Milton, New Zealand

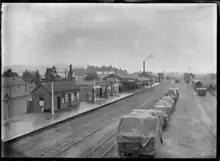
Milton railway station in 1926

Milton was connected to the national railway network in the early 1870s when the Main South Line was built through the town and goods were first carried in October 1874. The official opening from Green Island to Balclutha was on 1 September 1875. Milton station was east of Clarksville, south of Milburn, from Christchurch and from Dunedin.